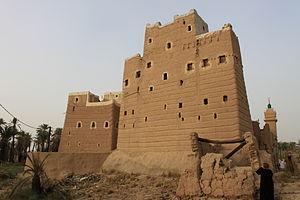
Najran est une ville d'Arabie saoudite, située à l'extrême sud-ouest du pays, à la frontière avec le Yémen, dans la province de Najran dont elle est la capitale. La ville nouvelle, en croissance très rapide, compte actuellement plus de 246 880 habitants, soit la moitié des habitants de la province.
L'Arabie saoudite ou Arabie séoudite, nommée également le royaume d'Arabie saoudite, est une monarchie absolue islamique dirigée par la dynastie des Saoud, depuis sa création en 1932 par Abdelaziz ibn Saoud. Peuplée de 33 millions d'habitants, occupant 80 % de la péninsule Arabique, c'est le plus grand pays du Moyen-Orient avec une superficie de plus de deux millions de kilomètres carrés, et le deuxième plus grand des pays du monde arabe, après l'Algérie.